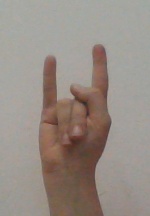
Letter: la